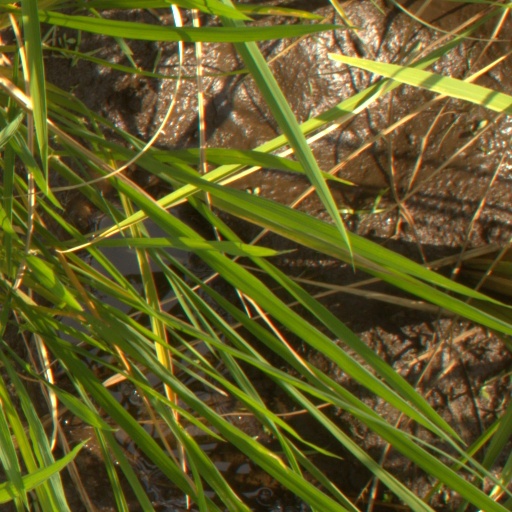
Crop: rice